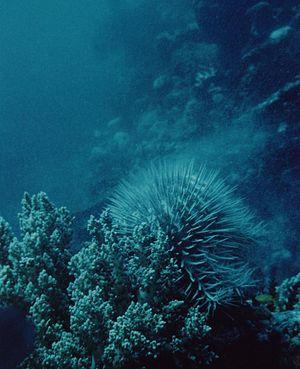
Les étoiles de mer ou Astéries forment une classe d'échinodermes, des animaux marins caractérisés par une silhouette rayonnante et un squelette calcaire formé de pièces articulées. On en dénombre au moins 1 500 espèces réparties dans plus de trente familles vivant dans tous les océans.
L’acanthaster pourpre est une espèce d’étoile de mer de couleurs vives, de la famille des Acanthasteridae, de la classe des Valvatida. Elle est aussi appelée « couronne du Christ » ou « couronne d’épines » ou encore « coussin de belle-mère ».